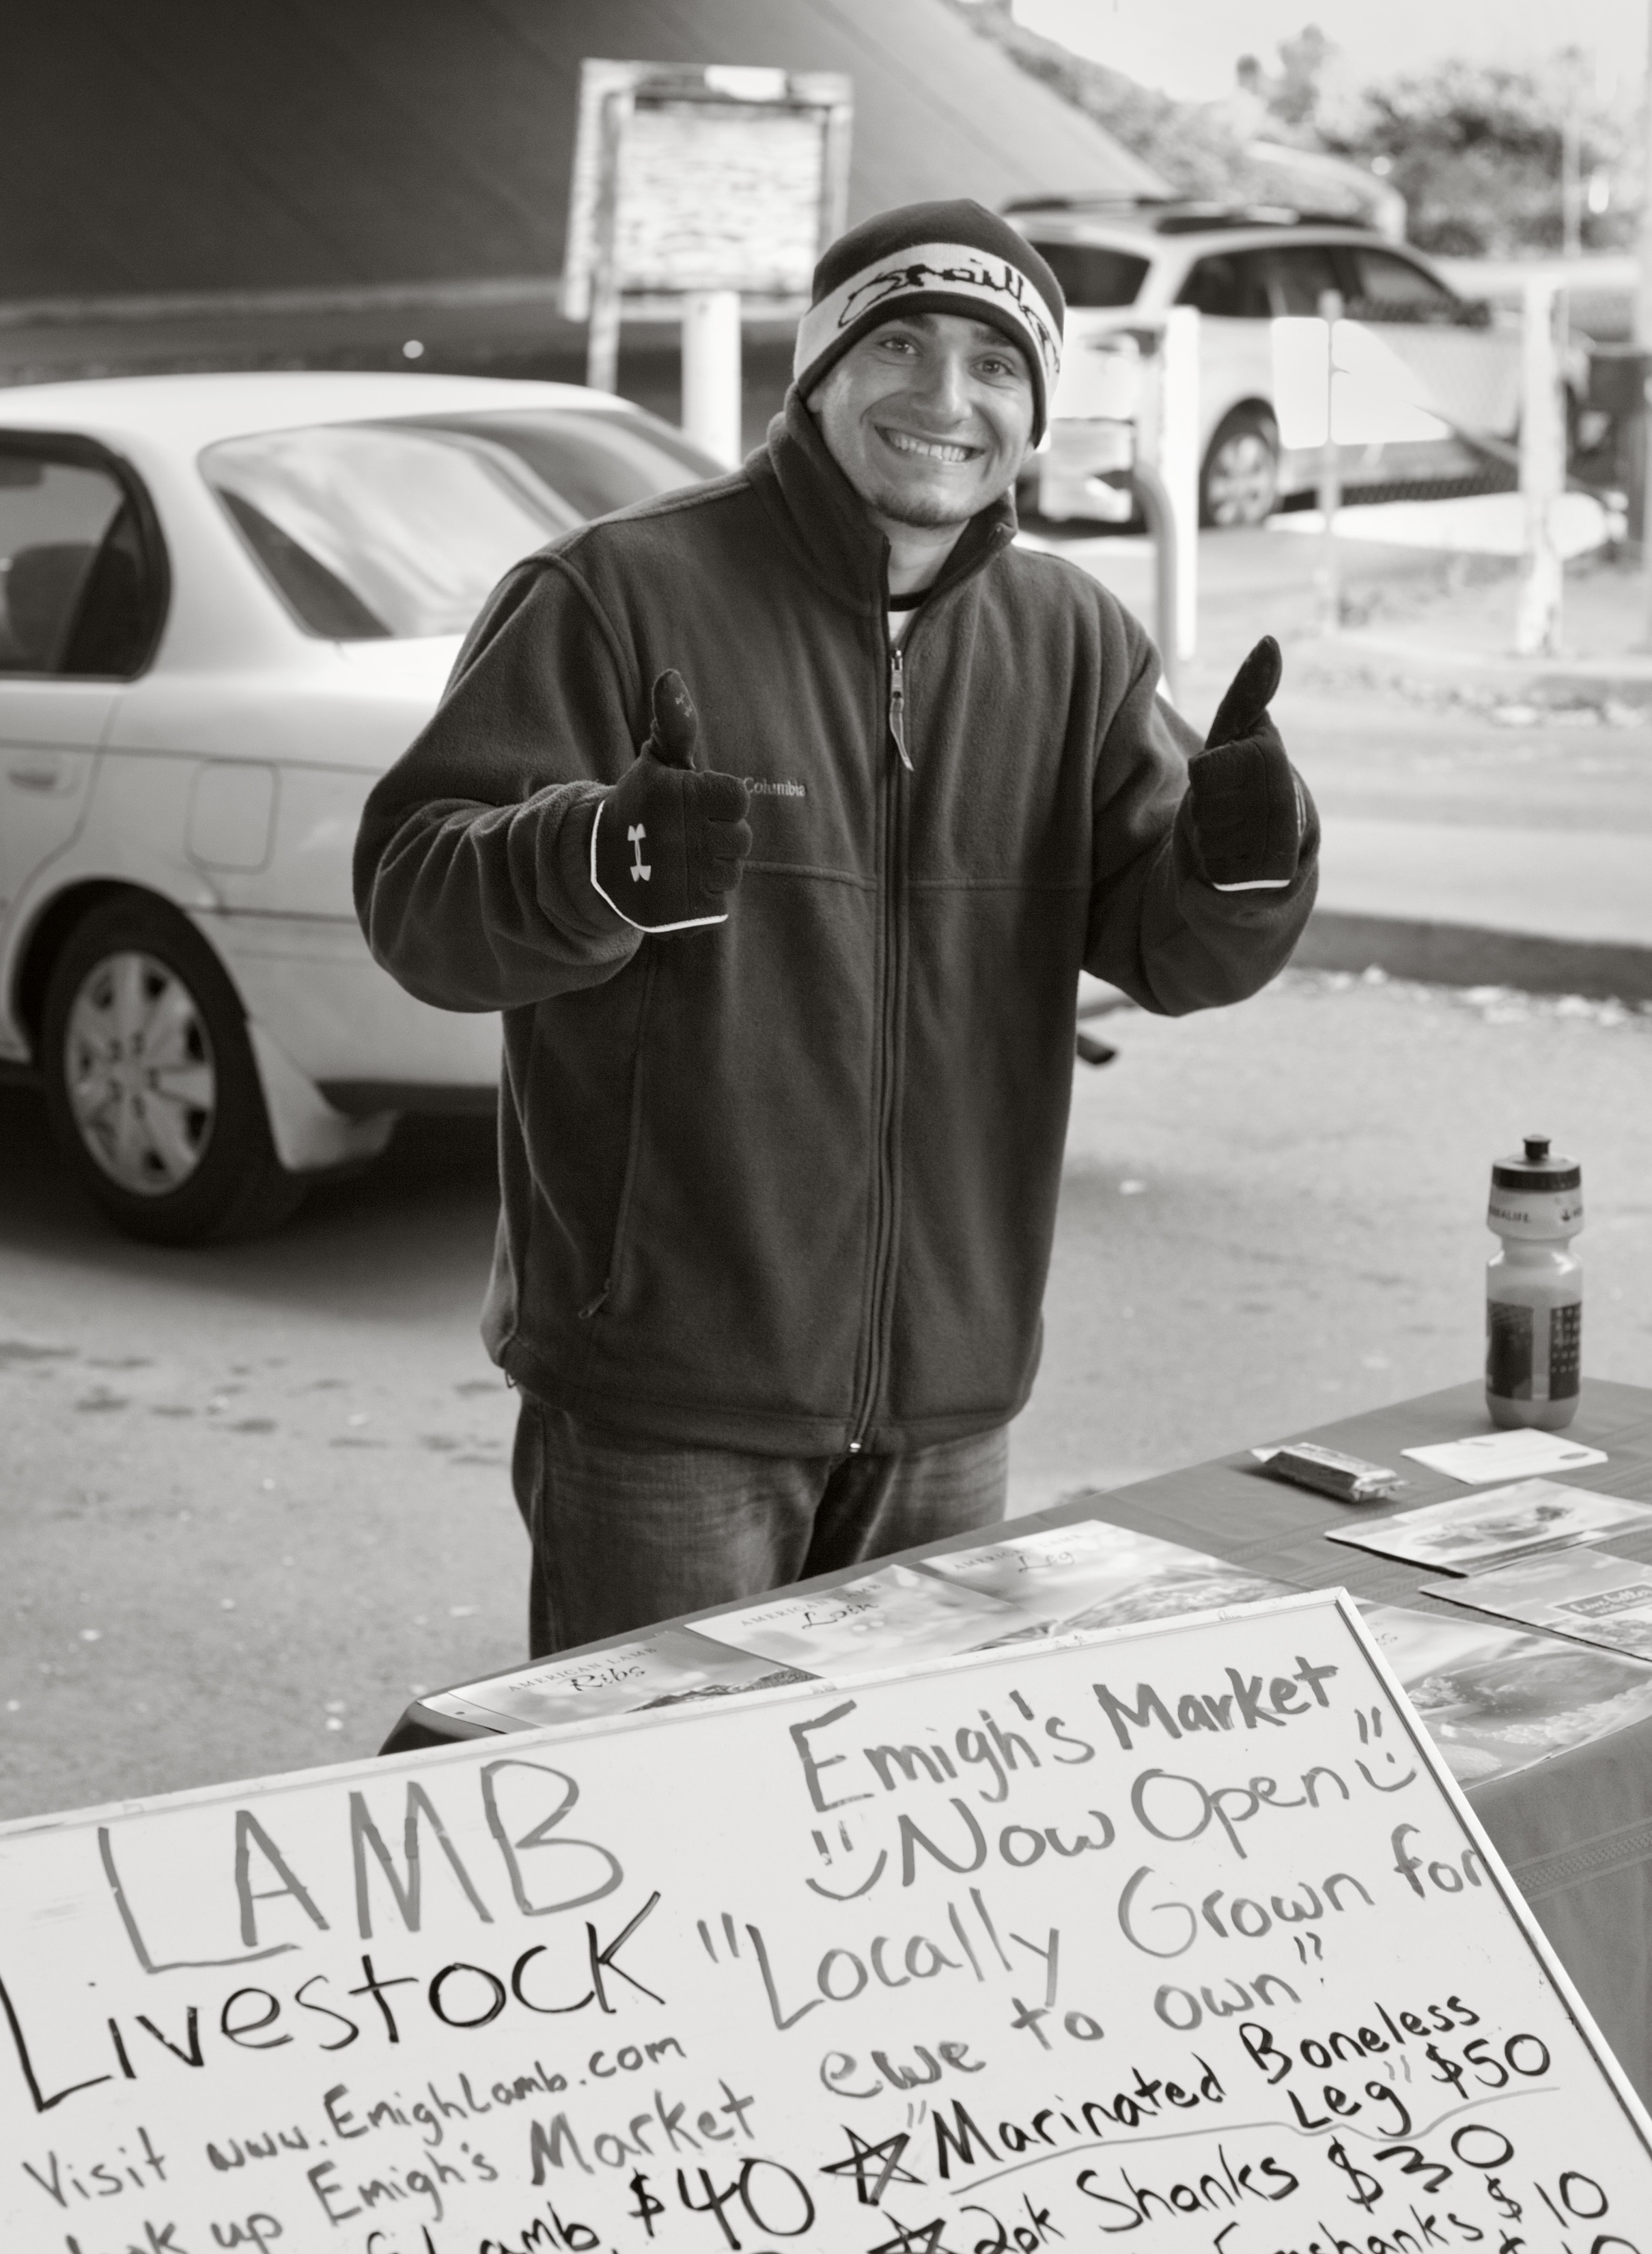
person, black and white, monochrome, lamb, farmer, photograph, farmersmarket, sacramento, locallygrown, grower, march paysan, monochrome photography